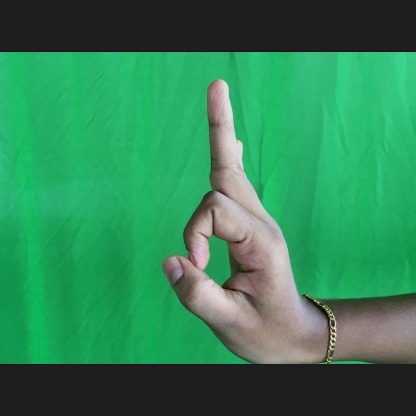
Mudra: Aralam